Hippodraco

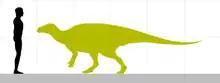
Size compared to a human

"Hippodraco" is a relatively small iguanodontid, with the holotype reaching in length. Holtz estimated its weight between . However, a large orbital in the skull indicates that the specimen is immature. The left side of the skull is well preserved, although the right side is very fragmented. The left dentary is preserved on the skull along with teeth, which, have shield-shaped crowns. The lacrimal bone closely resembles those of "Dakotadon" and "Theiophytalia".